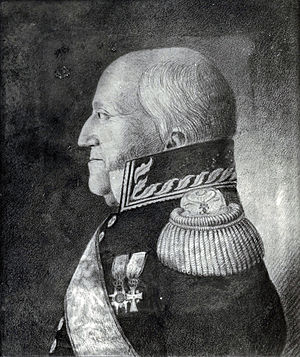
Bang / Adels- og borgerslægten
Bang er navnet på flere danske slægter, hvis uafhængighed af hverandre må anses for givet på trods af ældre genealogers forsøg på at kæde dem sammen til én.